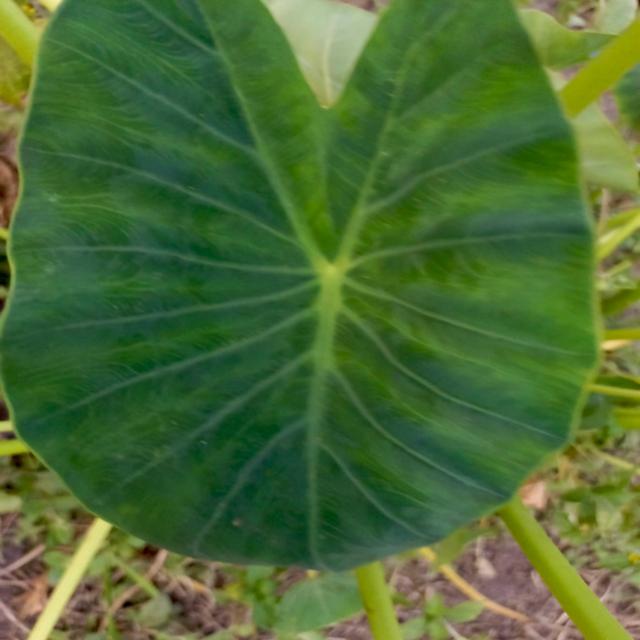
Label: Healthy